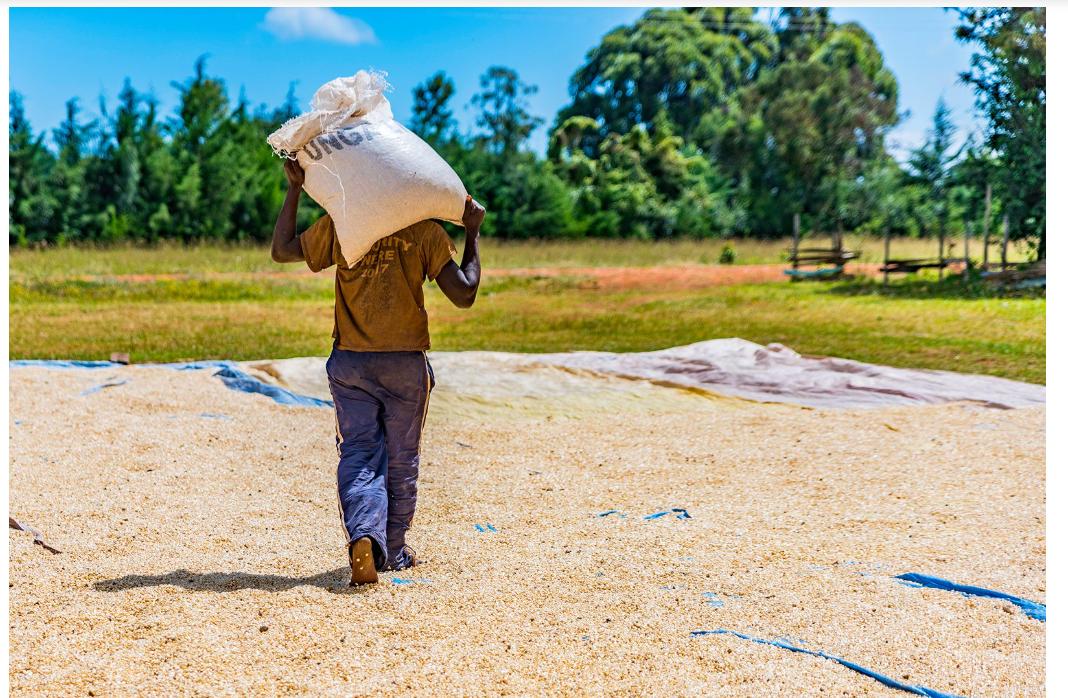
Mtu mmoja akiwa amebeba gunia jeupe kubwa mabegani, akitembea juu ya eneo lililojaa nafaka huenda ni mahindi au mchele zilizo anikwa juu ya turubai kwa ajili ya kukausha, mandhari  ya nyuma inaonyesha ni nyasi, miti na anga safi la bluu ikionyesha hali ya hewa ni nzuri, gunia hilo linamaandishi lakini hayasomeki vizuri  ni taswira ya shughuli ya kilimo inayoendelea sehemu hii.